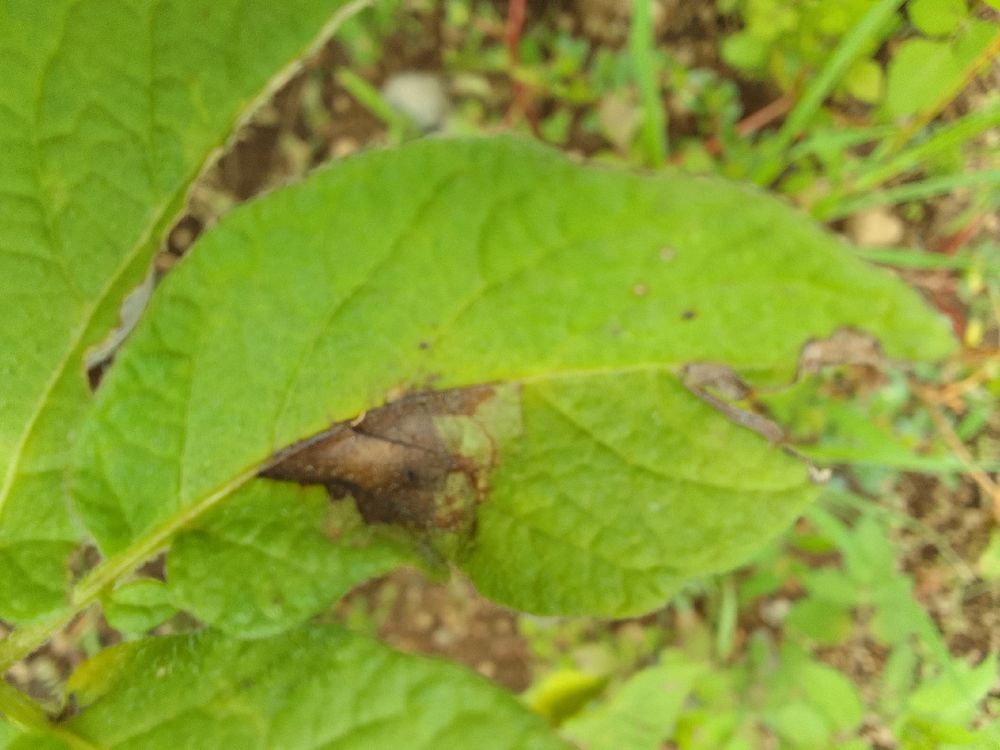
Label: Late blight